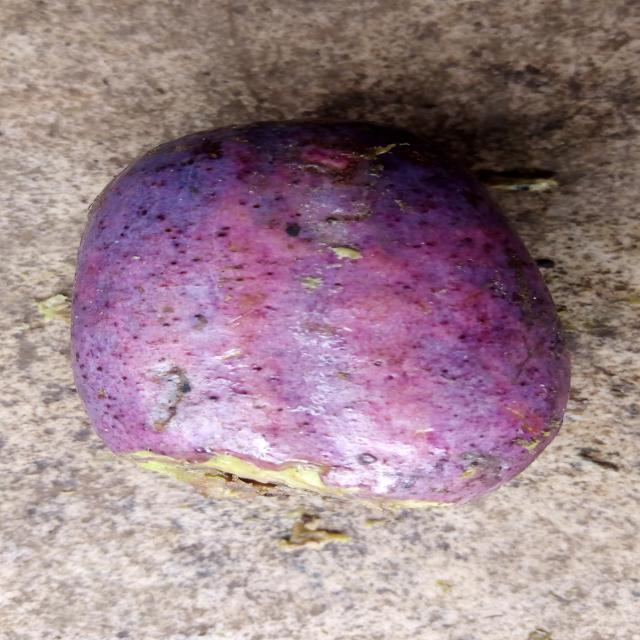
Plum grade: cracked